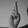
ASL letter: R